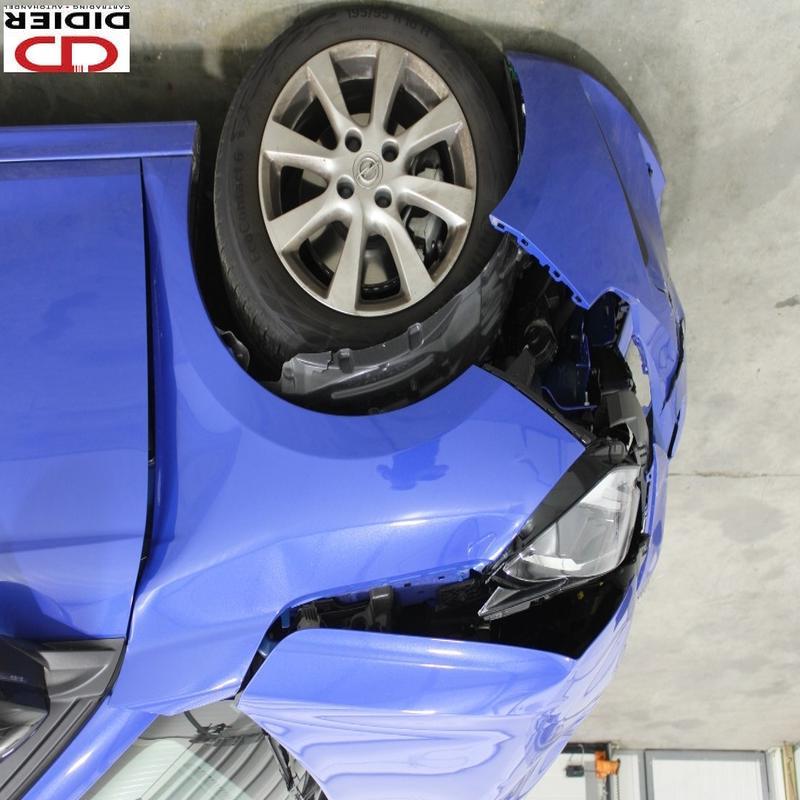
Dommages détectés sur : pare-choc avant, capot, aile avant gauche, porte avant gauche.
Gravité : majeur